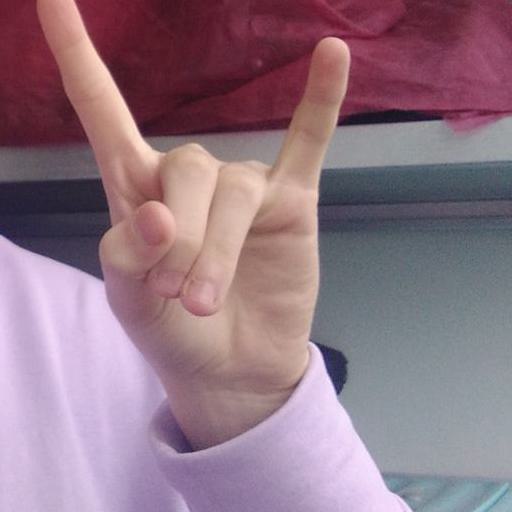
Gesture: rock